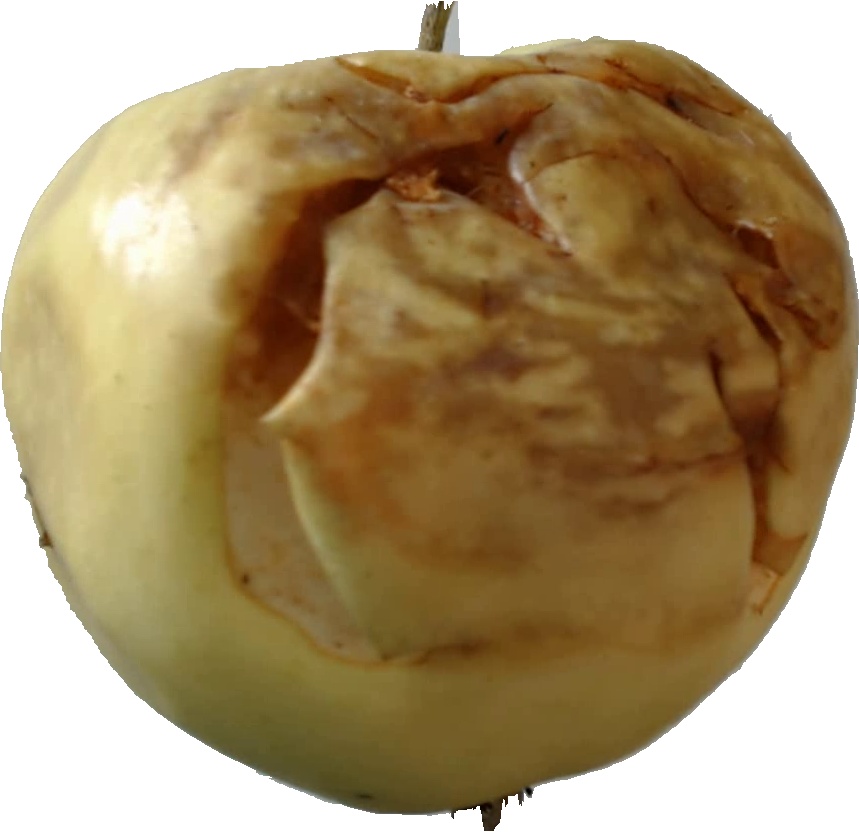
Label: apple_hit_1